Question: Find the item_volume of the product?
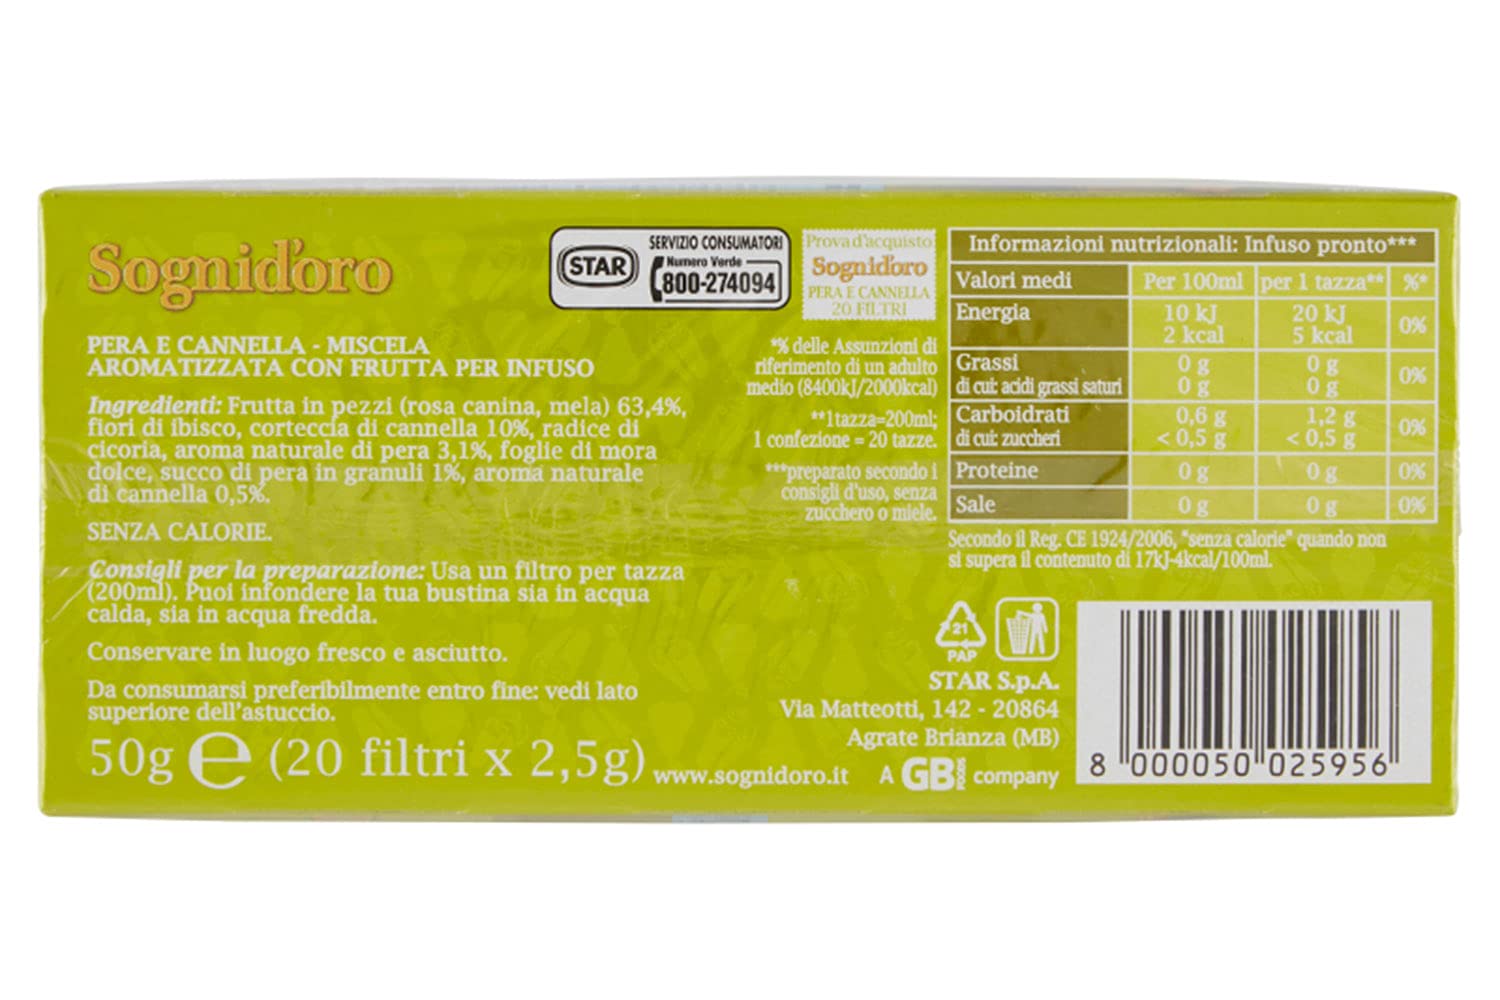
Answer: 200.0 millilitre